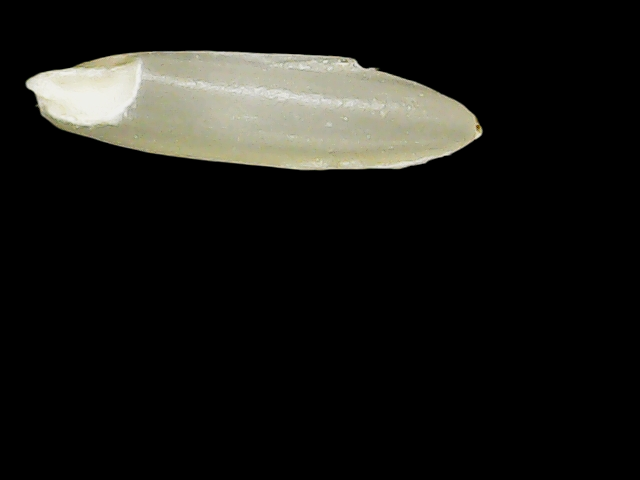
Rice variety: Binadhan25